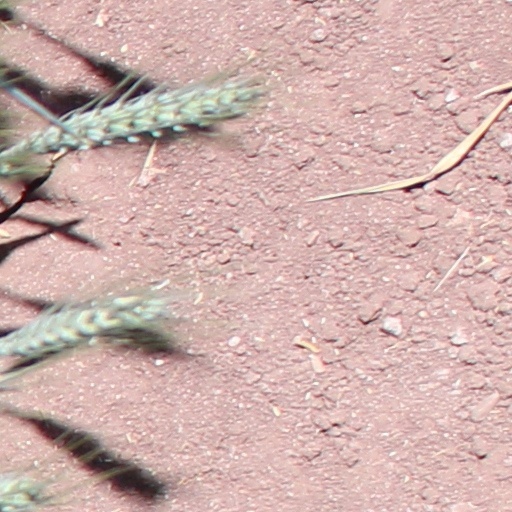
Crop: wheat